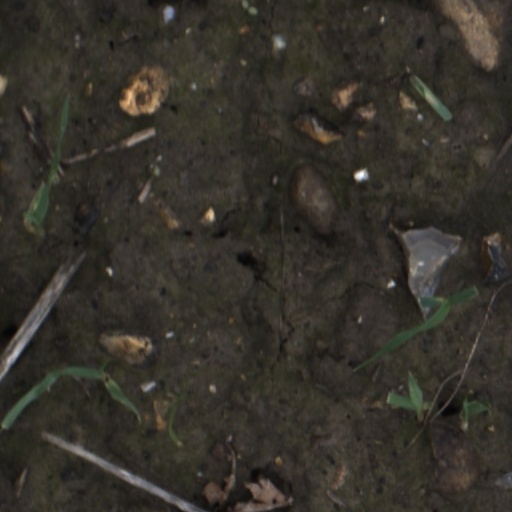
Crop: wheat